Dragonar Academy

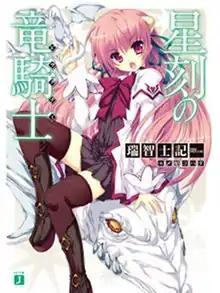
Cover of the first light novel volume featuring Eco

is a Japanese light novel series written by Shiki Mizuchi, illustrated by Kohada Shimesaba, and published by Media Factory under the MF Bunko J imprint. The first volume was released on June 25, 2010, with a total of 20 volumes available in Japan so far. A manga adaptation by the illustrator, Ran, began serialization in "Monthly Comic Alive" during its June 2011 issue. It was one of five MF Bunko J light novel anime adaptations announced at Media Factory's Summer School Festival event on July 28, 2013. It has been licensed for North America by Funimation.